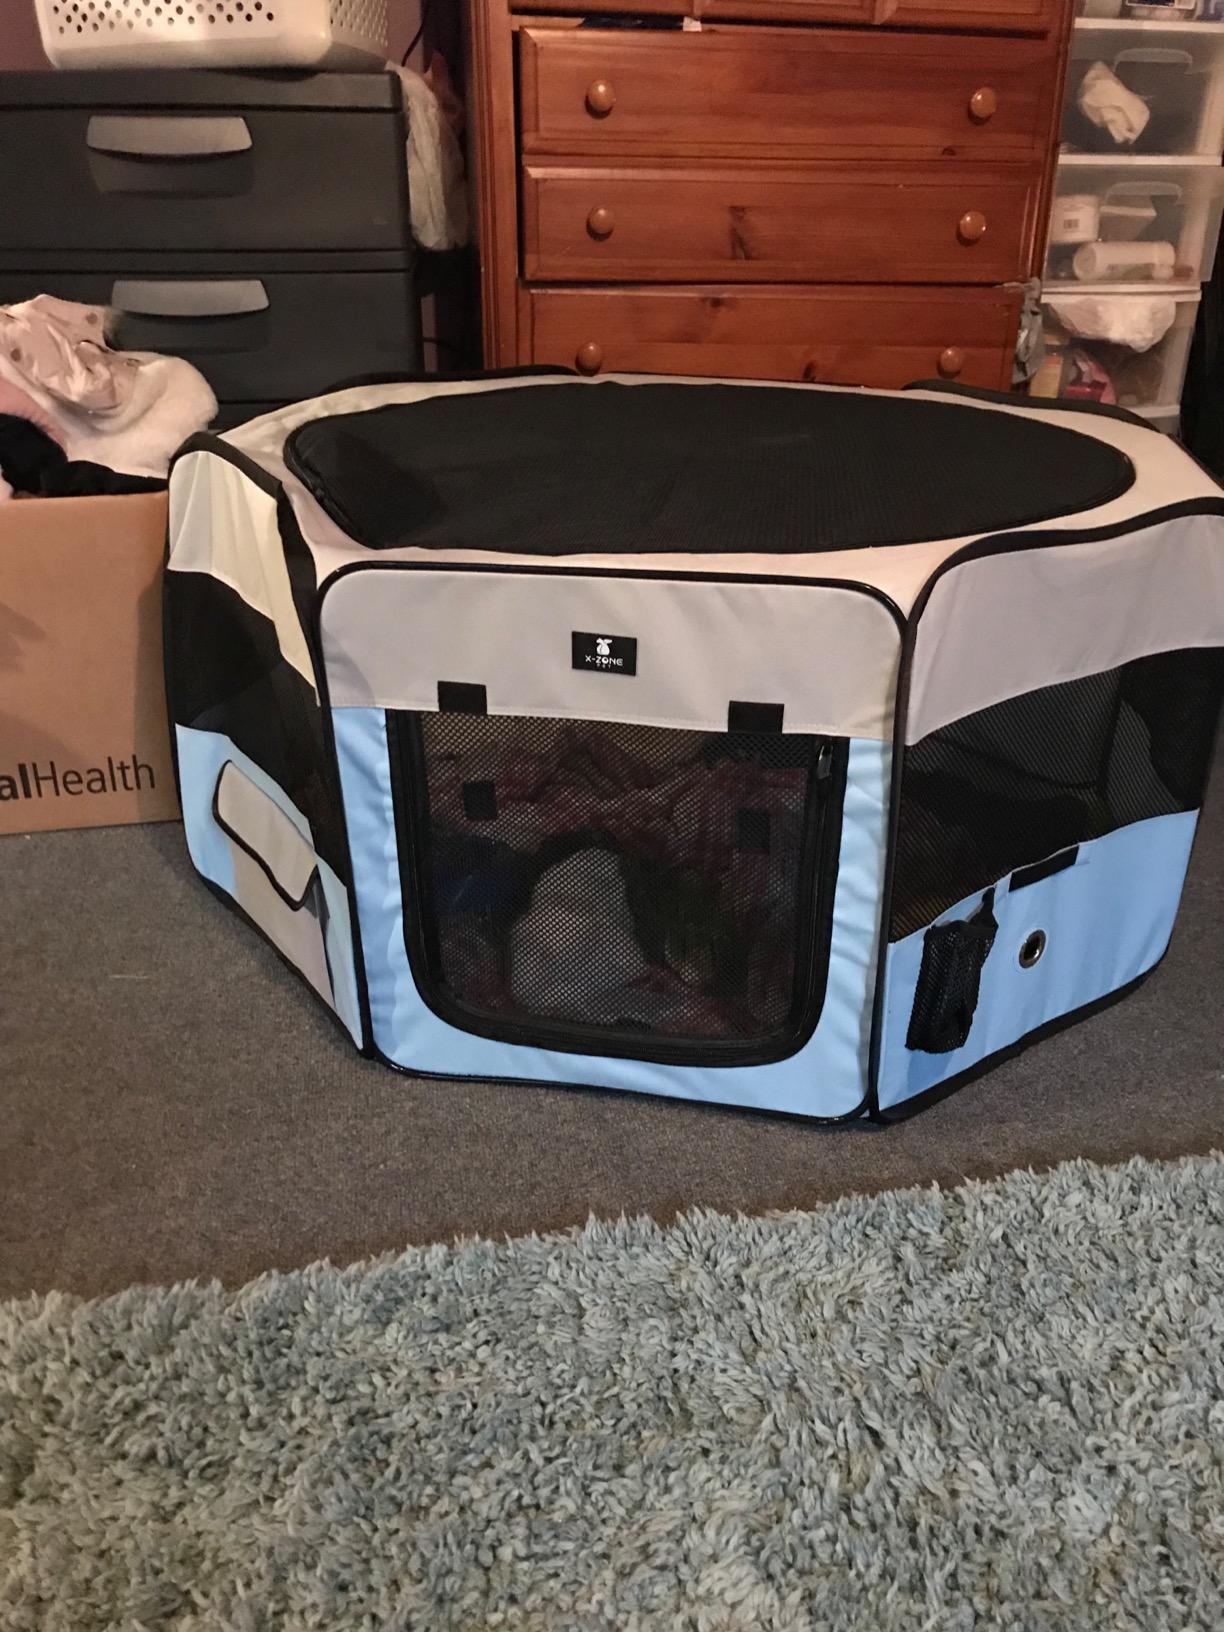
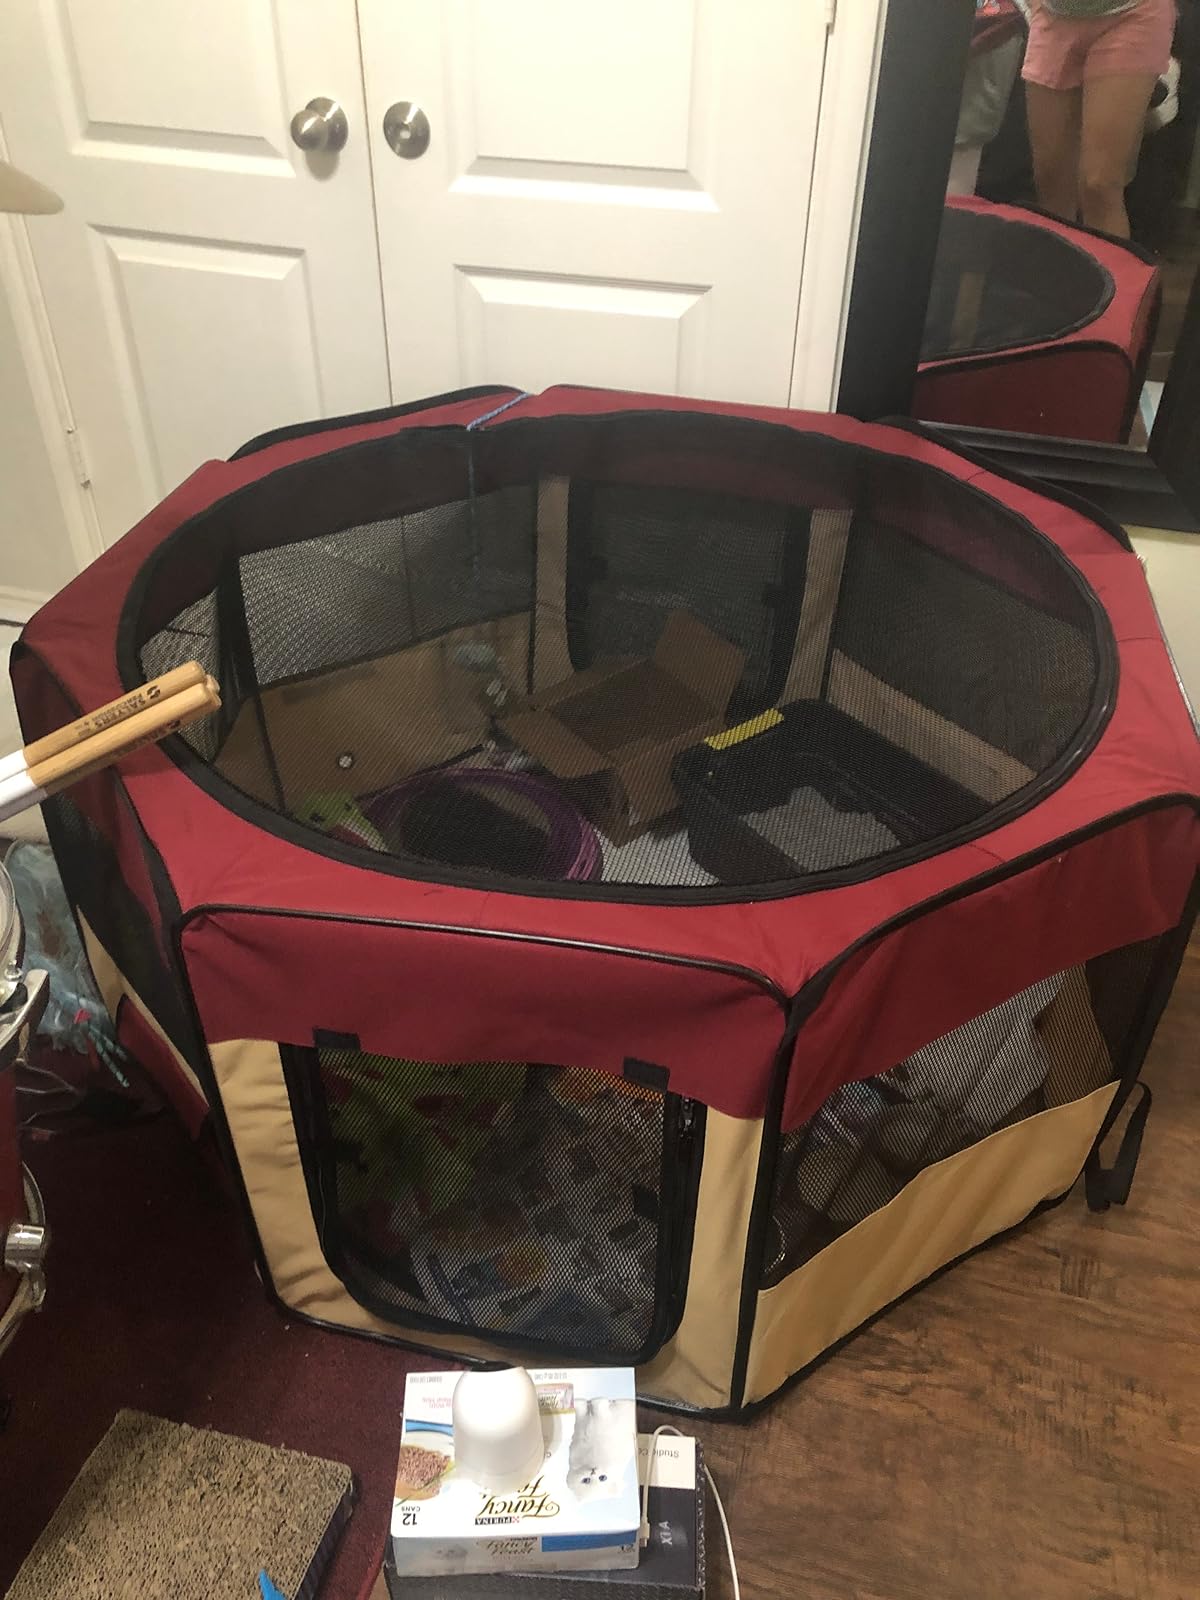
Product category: items_kennel
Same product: no